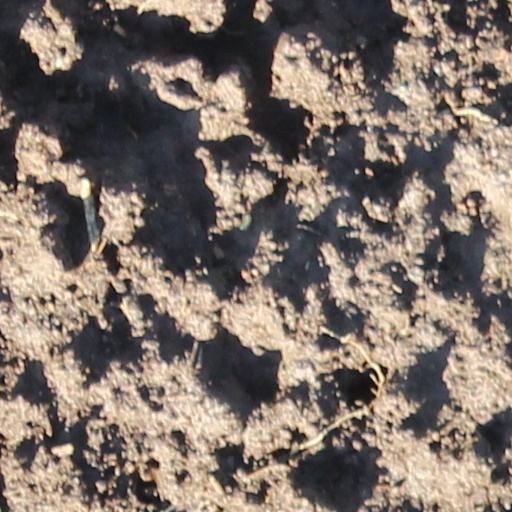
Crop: wheat